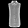
Label: Shirt